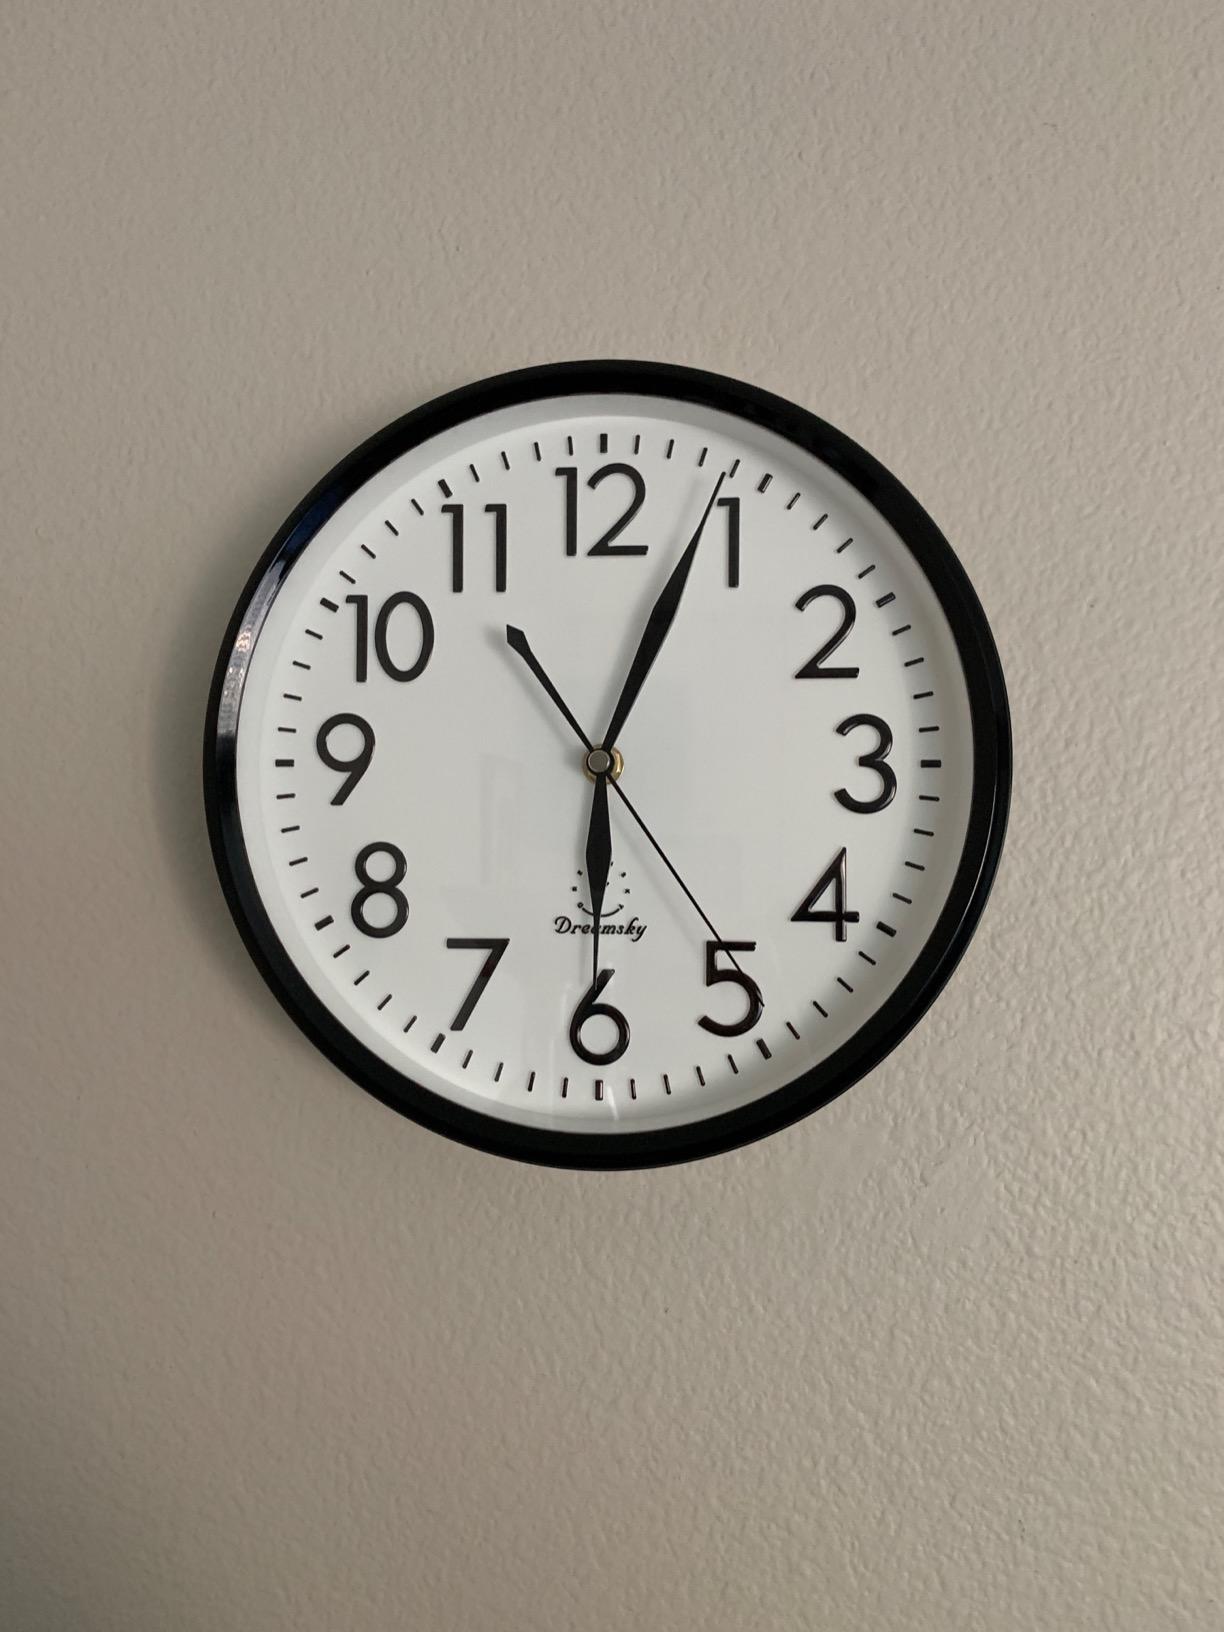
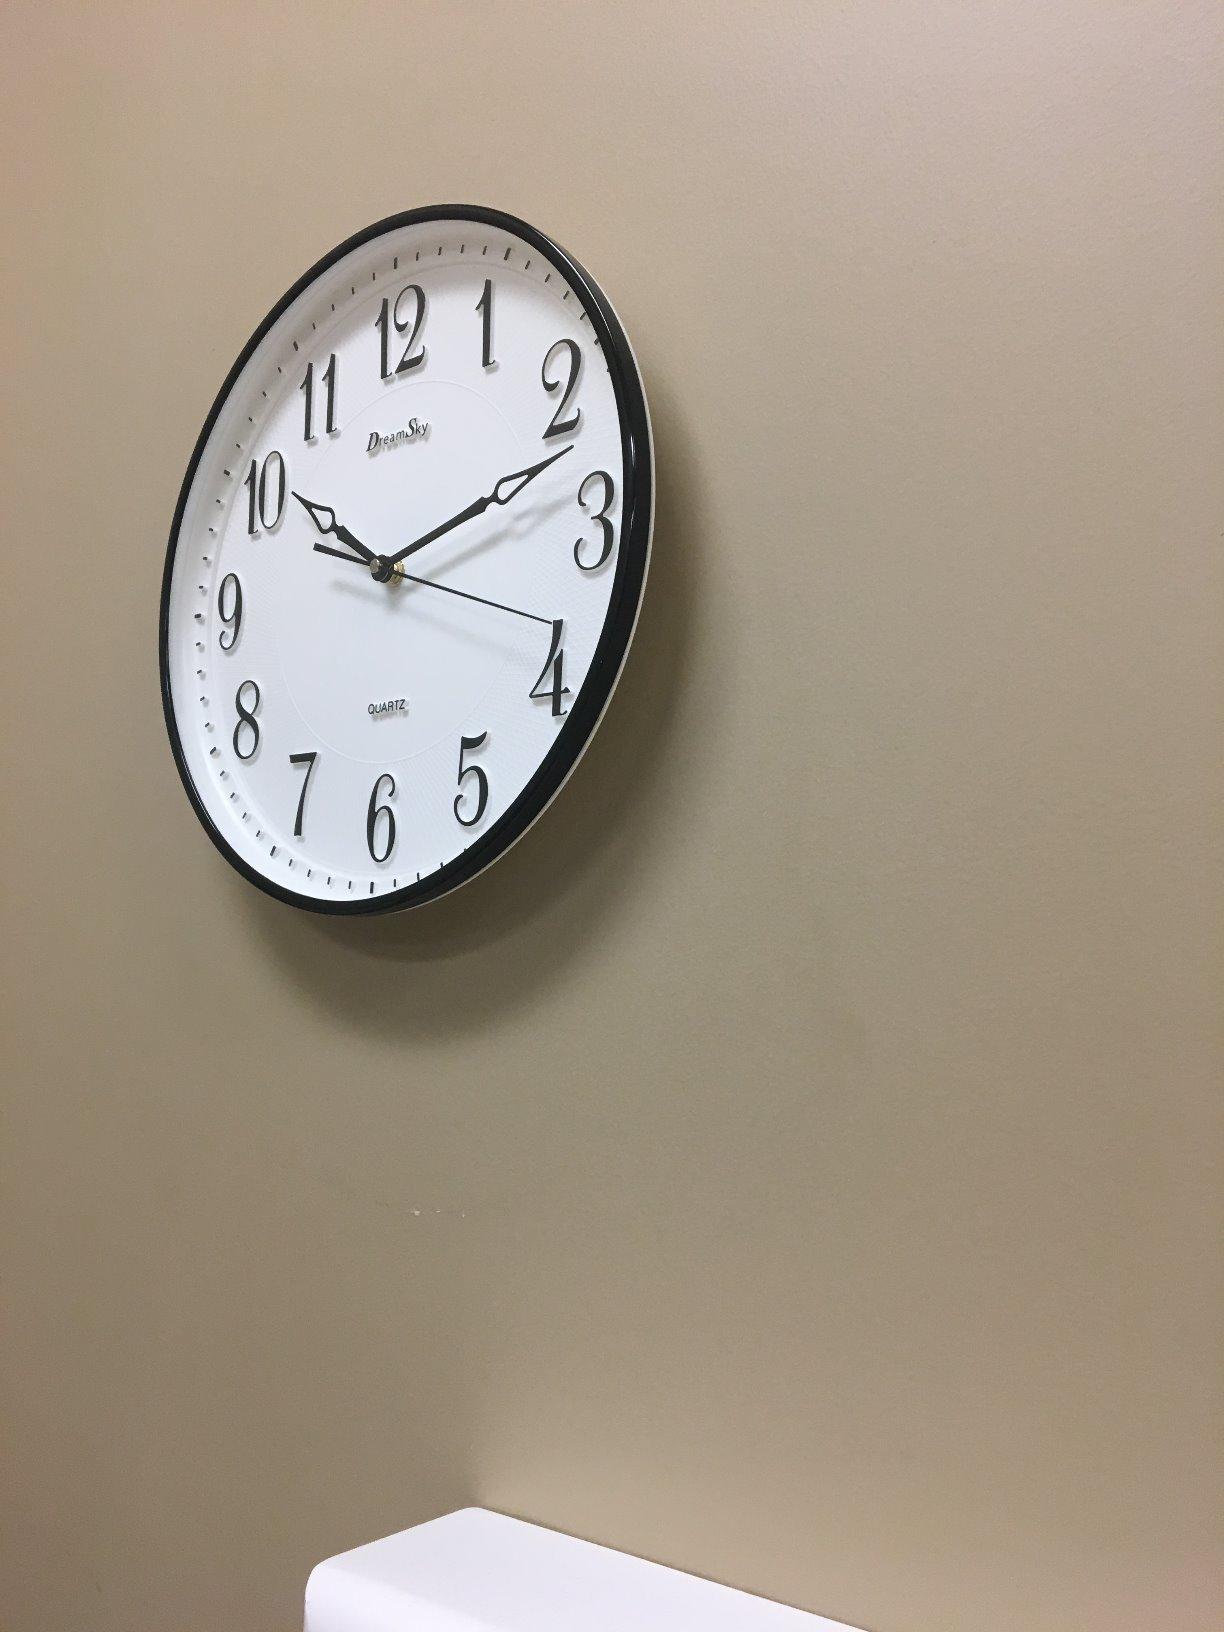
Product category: clock
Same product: no